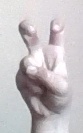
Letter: toot